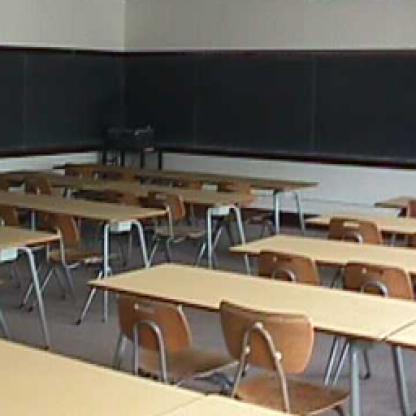
Scene: Indoor